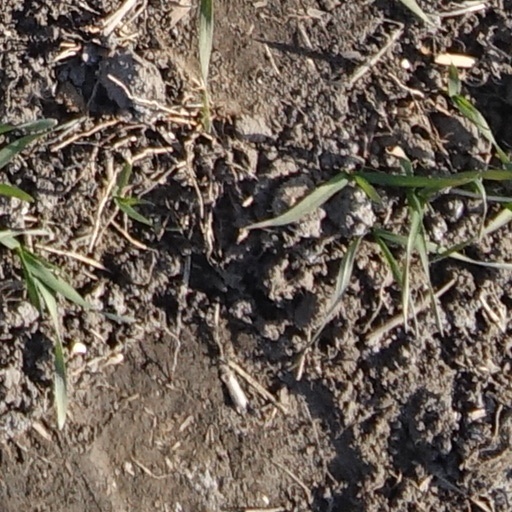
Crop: wheat